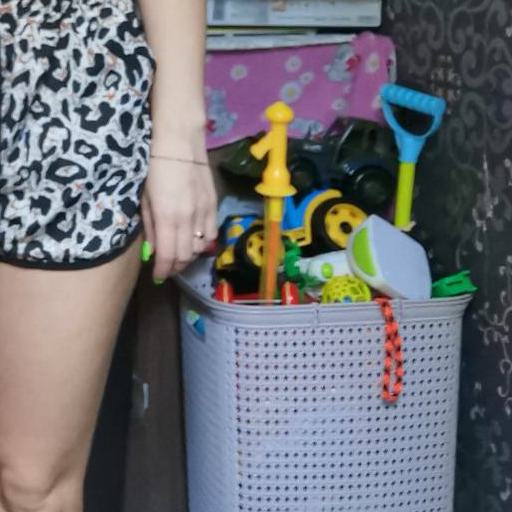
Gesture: no_gesture